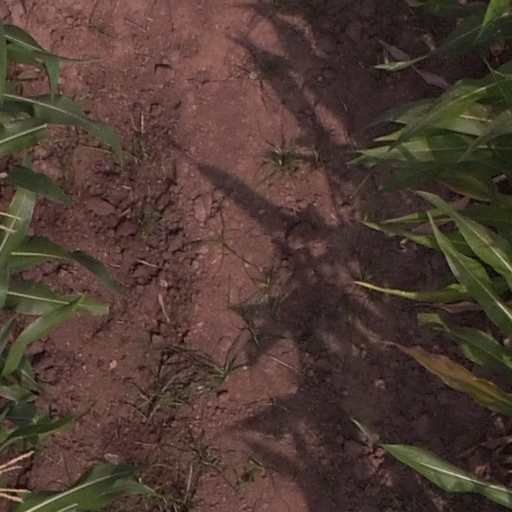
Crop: maize; corn